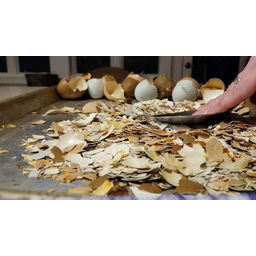
Label: eggshells